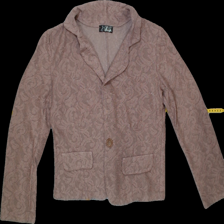
View: front
Type: Blazer
Category: Ladies
Brand: Not Applicable
Colors: Beige
Material: 30%cotton 50%viscose 20%polyester
Pattern: Lace
Size: L
Trend: No trend
Stains: Yes
Price range: <50
Recommended usage: Export